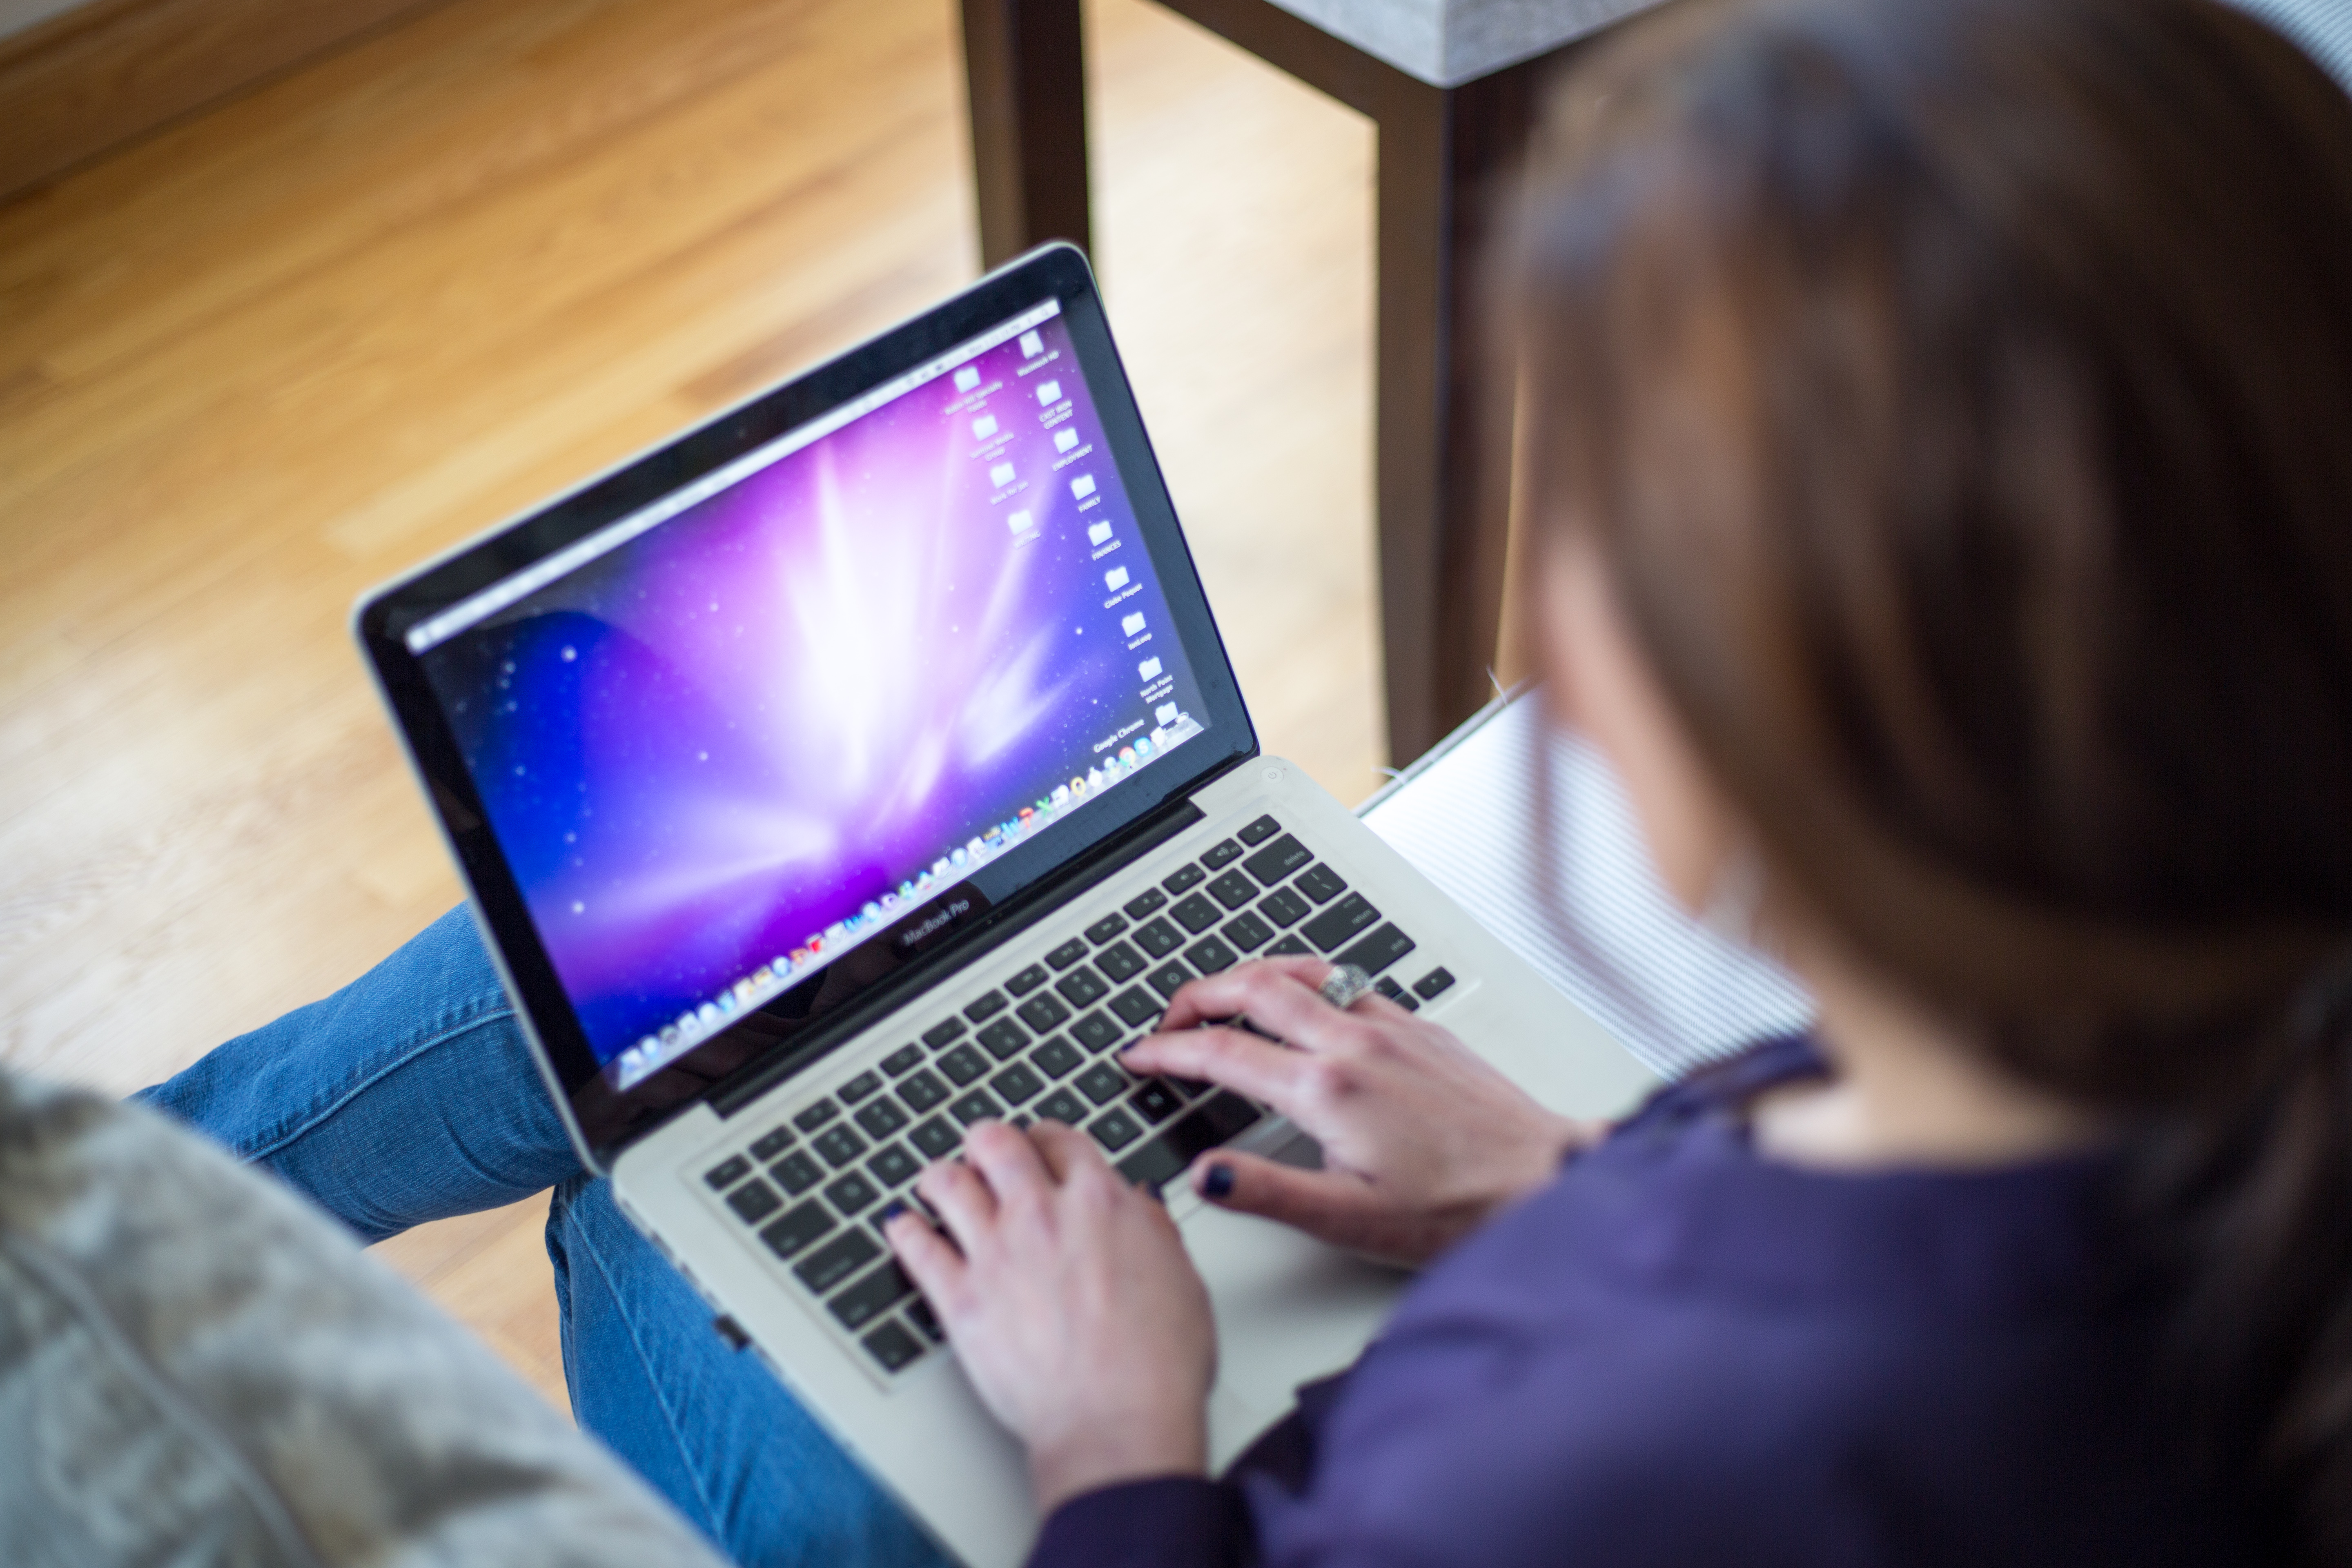
technology, electronic device, laptop, personal computer, hand, display device, learning, computer, netbook, computer monitor